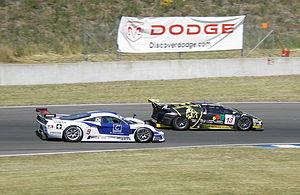
Le championnat FIA GT est un championnat international de voitures de Grand Tourisme reconnu par la FIA. Il a été fondé en 1997 sur les bases de l'ancien Championnat BPR créé par l'allemand Jürgen Barth et les français Patrick Peter et Stéphane Ratel, et a pris fin en 2009 en laissant la place au championnat du monde FIA GT1. L'organisateur historique du championnat FIA GT est la société SRO.